RNA origami

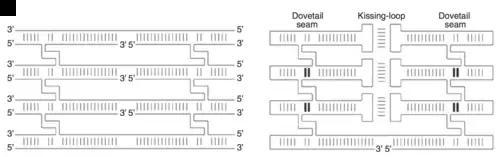

To produce a desired shape, the RNA origami method uses double-crossovers (DX) to arrange the RNA helices in parallel to each other to form a building block. While DNA origami requires the construction of DNA molecules from multiple strands, researchers were able to devise a method in making DX molecules from only one strand for RNA. This was done through adding hairpin motifs to the edges and kissing-loop complexes on internal helices. The addition of more DNA molecules on top of one another creates a junction known as the dovetail seam. This dovetail seam has base pairs that cross between adjacent junctions; thus, the structural seam along the junction becomes sequence-specific. An important aspect of these folding interactions is its folding; the order that interactions form can potentially create a situation in which one interaction blocks another, creating a knot. Because the kissing-loop interactions and dovetail interactions are a half-turn or shorter, they do not create these topological issues.